GWR 7800 Class 7822 Foxcote Manor

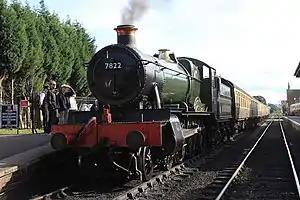
GWR Manor Class no. 7822 "Foxcote Manor" at Bishops Lydeard railway station

The Great Western Railway steam locomotive no. 7822 "Foxcote Manor" is a 4-6-0 Manor Class locomotive, built in 1950 at Swindon Works. It is part of a post-war batch of 10 locomotives, which follows on from 20 earlier locomotives built in 1938.